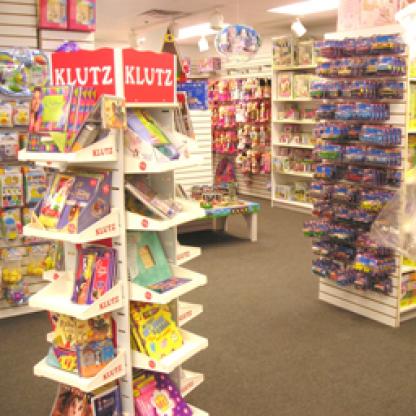
Scene: Indoor